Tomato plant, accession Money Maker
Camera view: bottom (45 deg); turntable rotation: 240 degrees
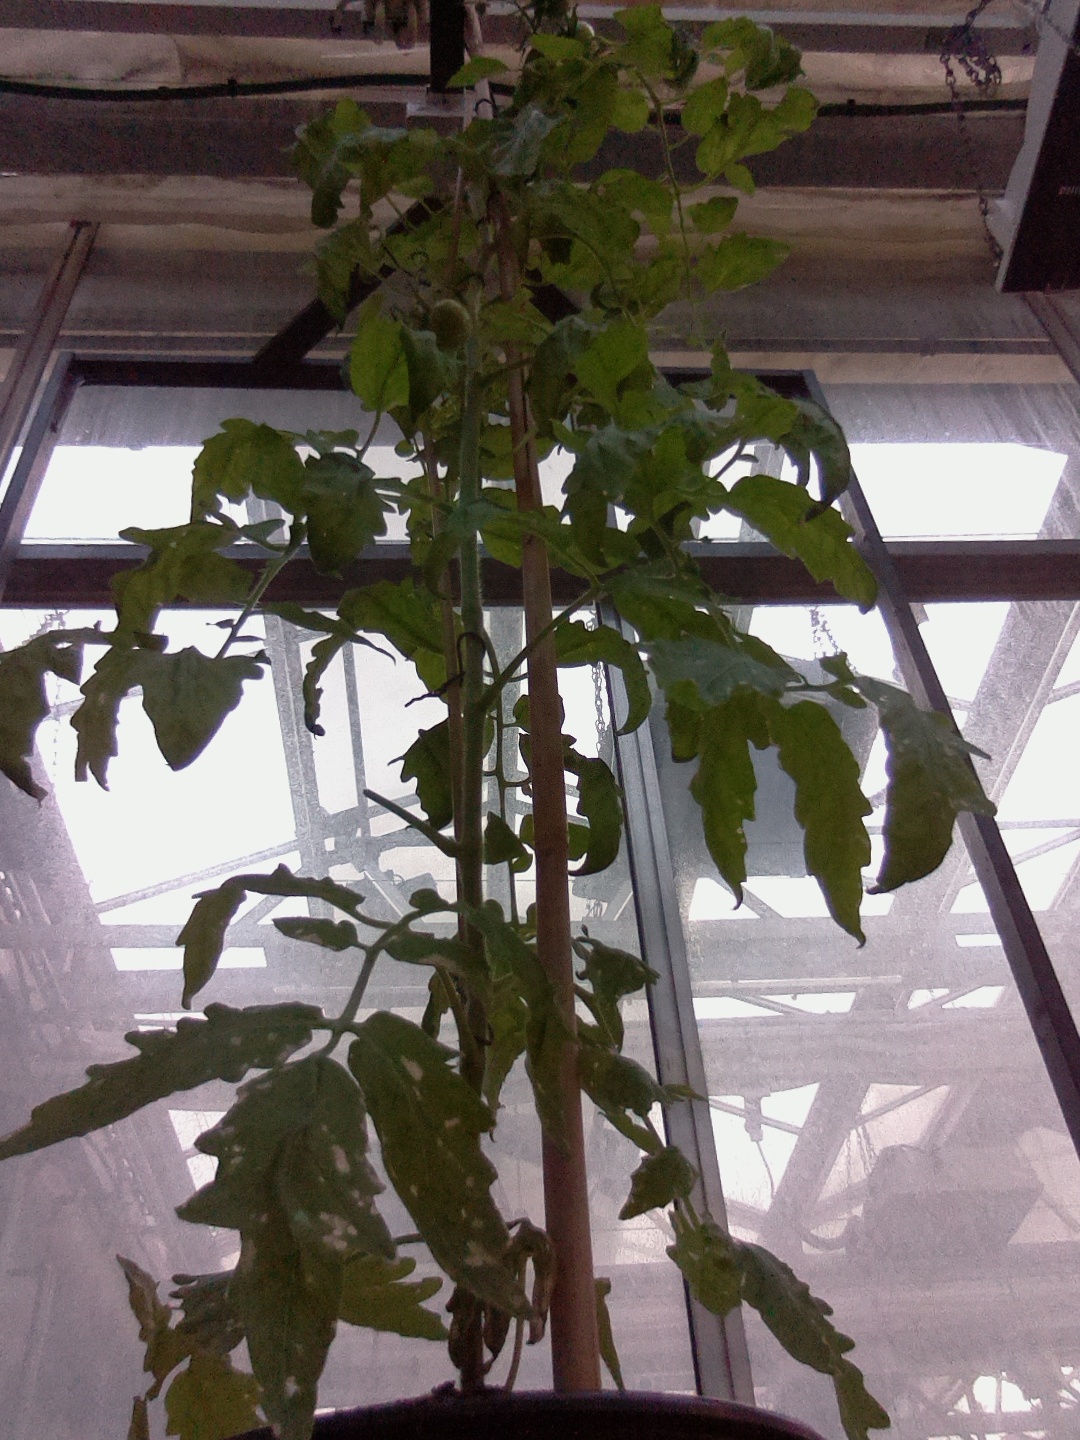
BBCH growth stage 73: 30%-40% of final fruit size